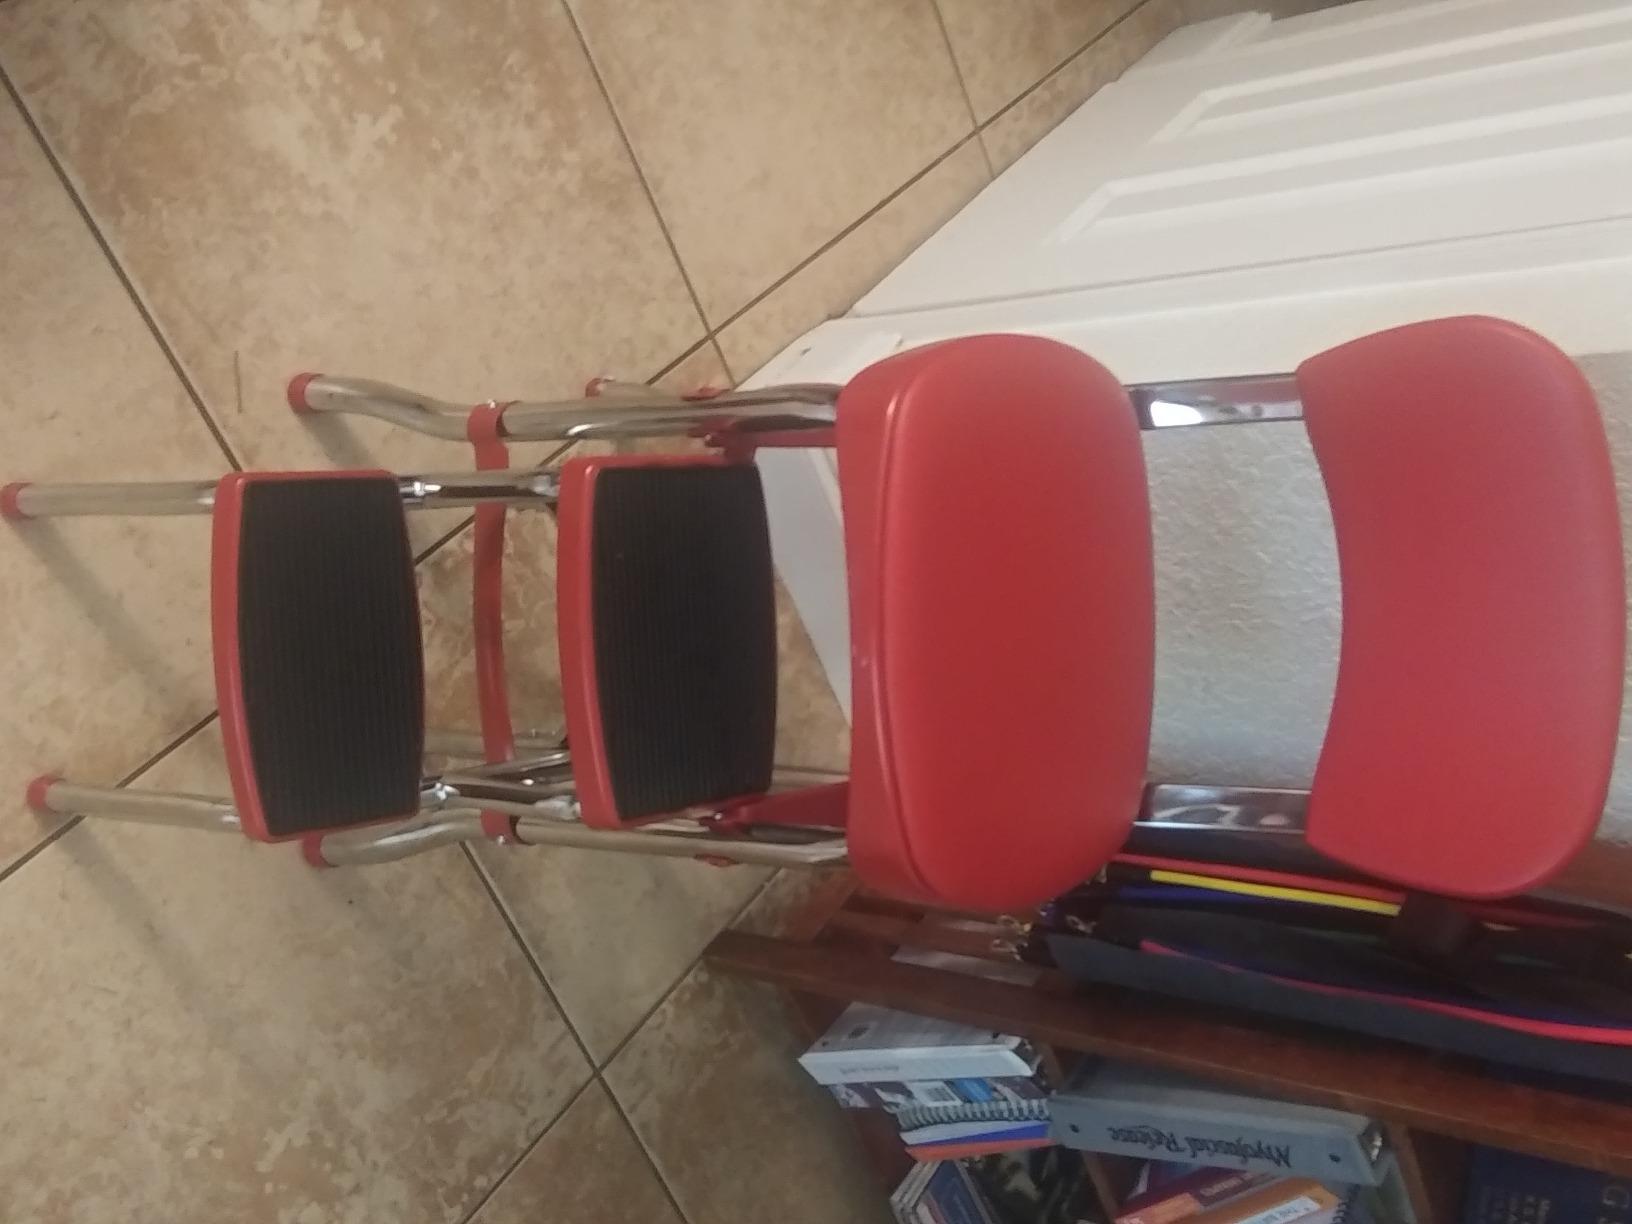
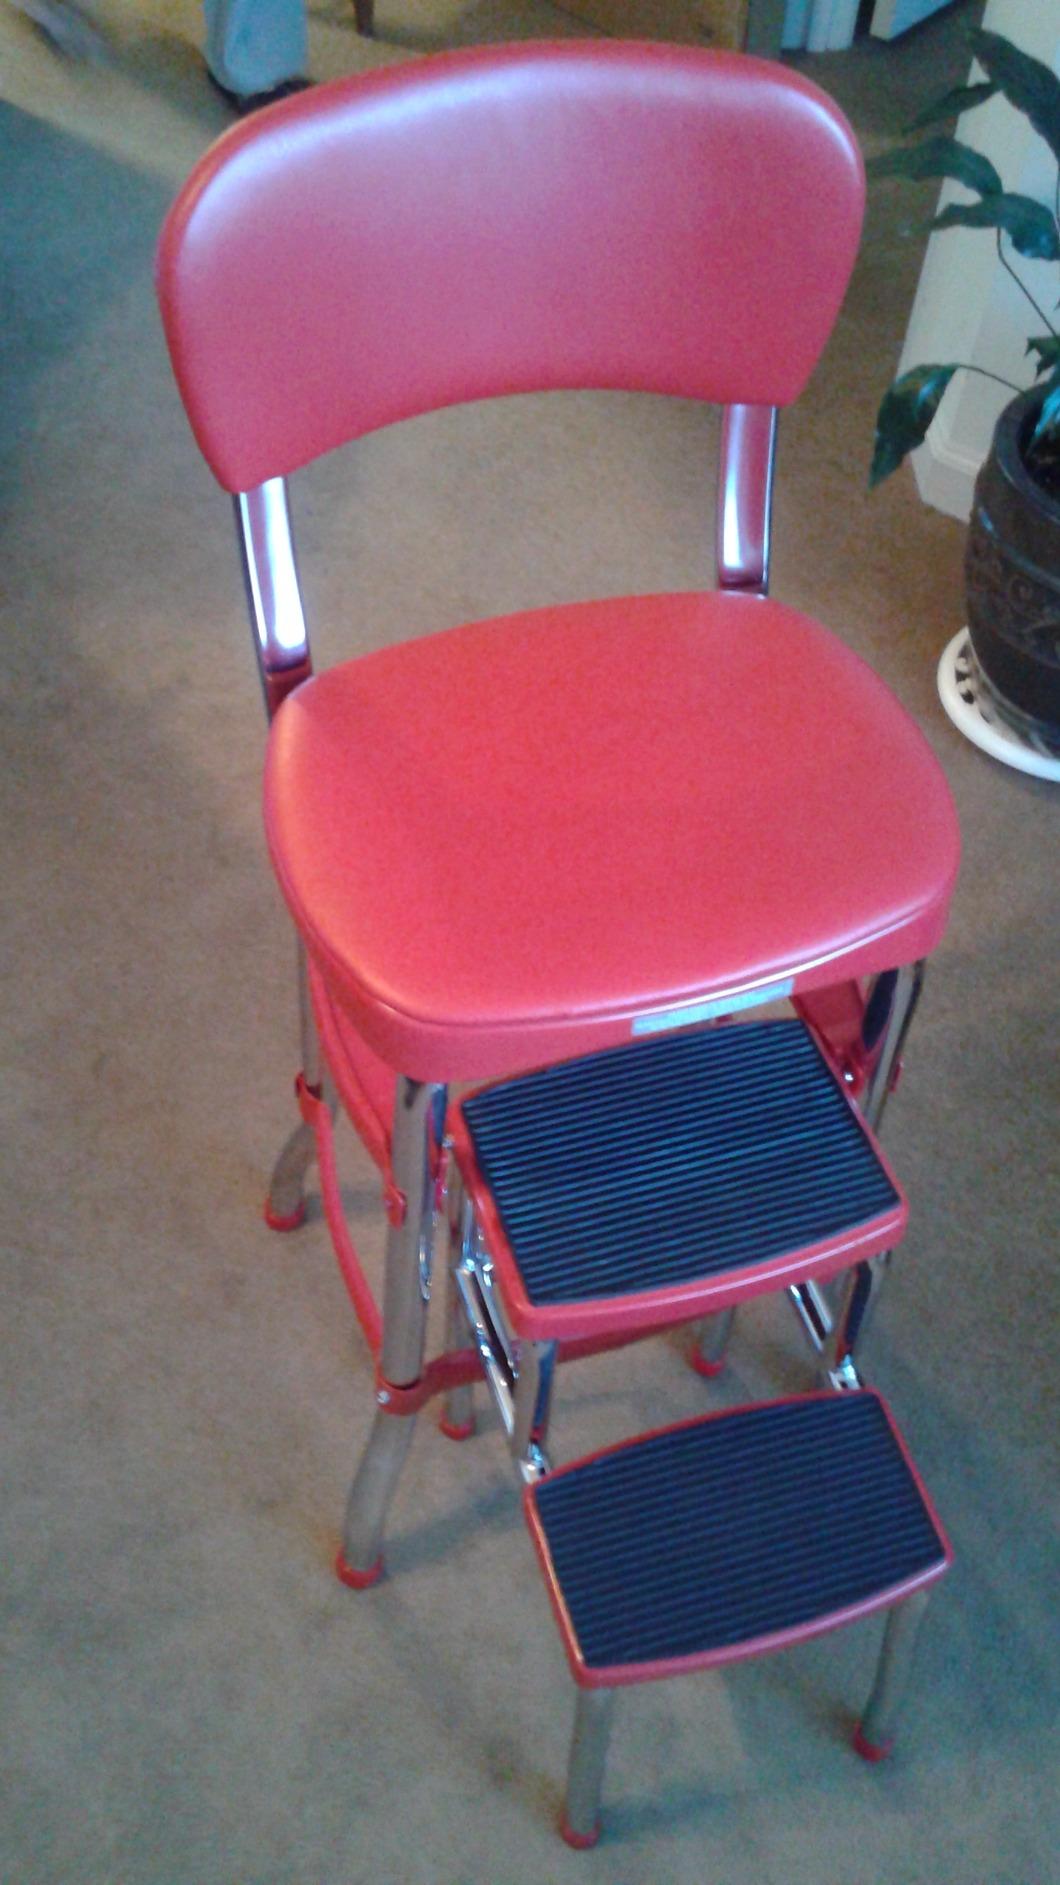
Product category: items_chair
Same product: yes